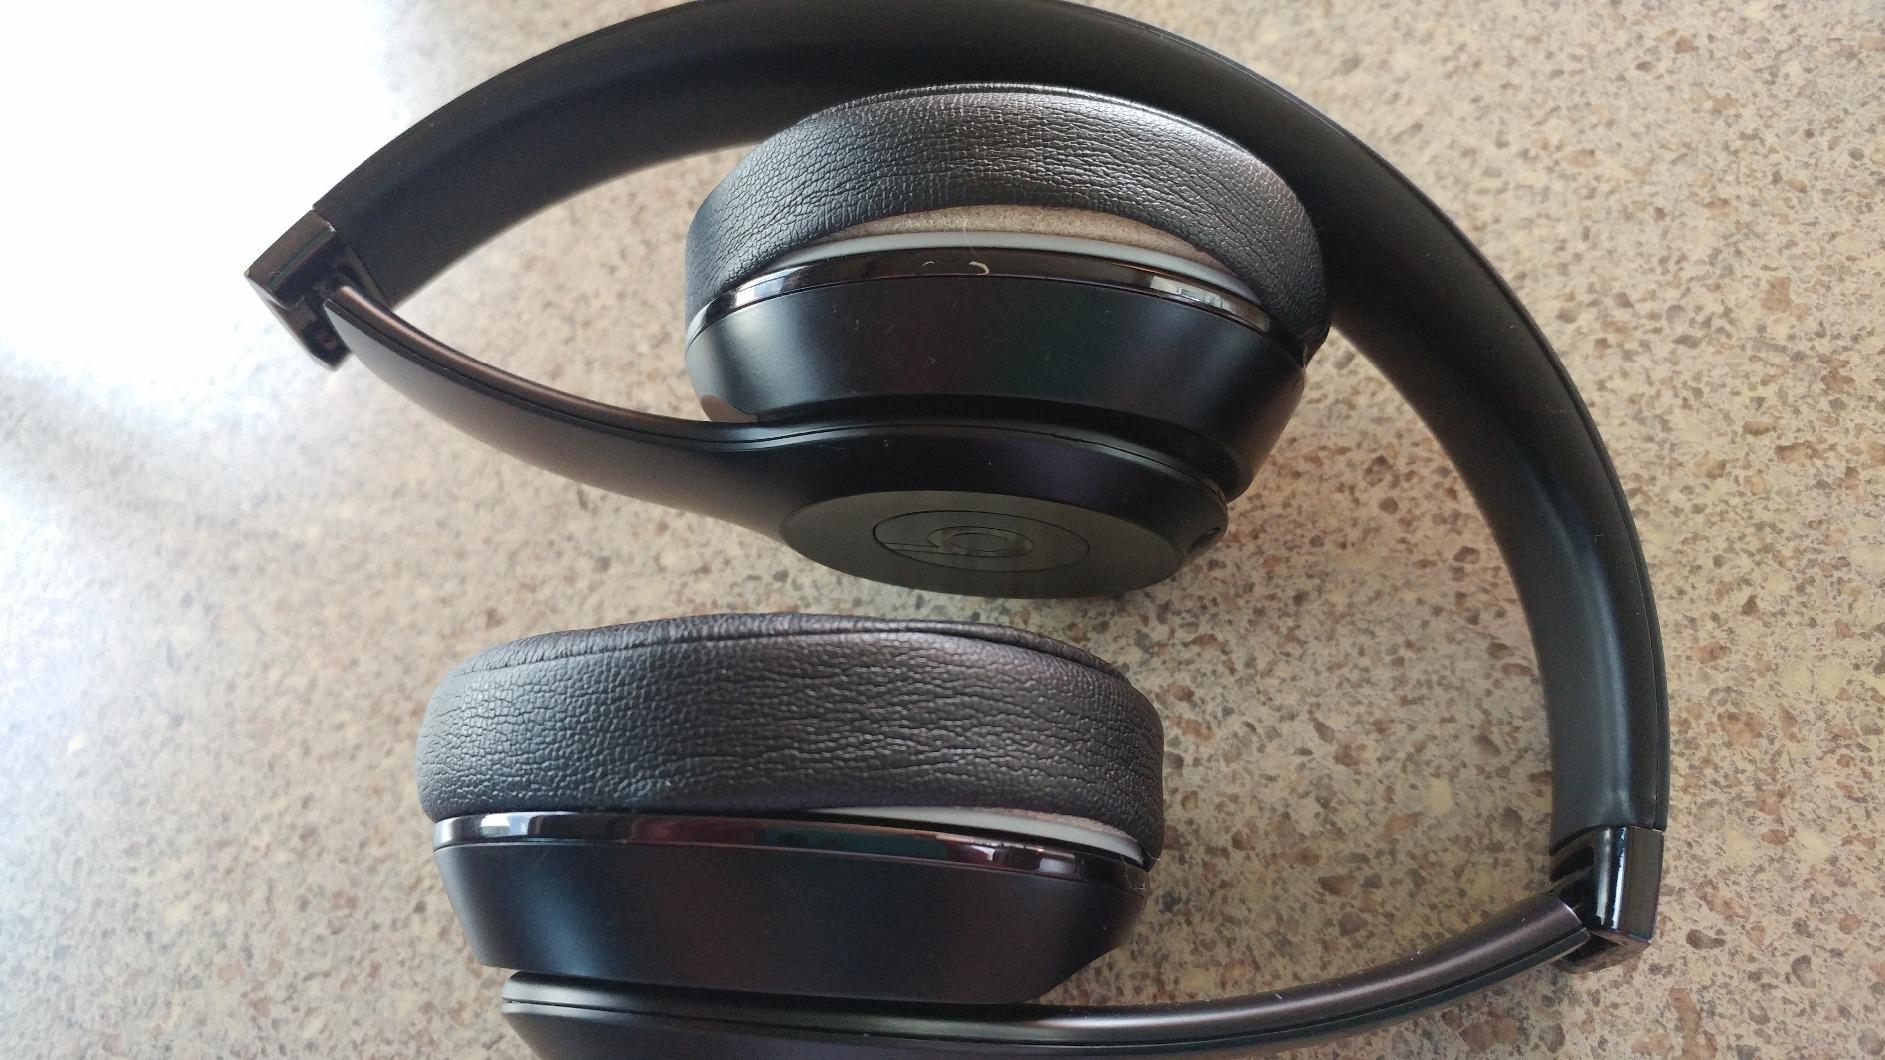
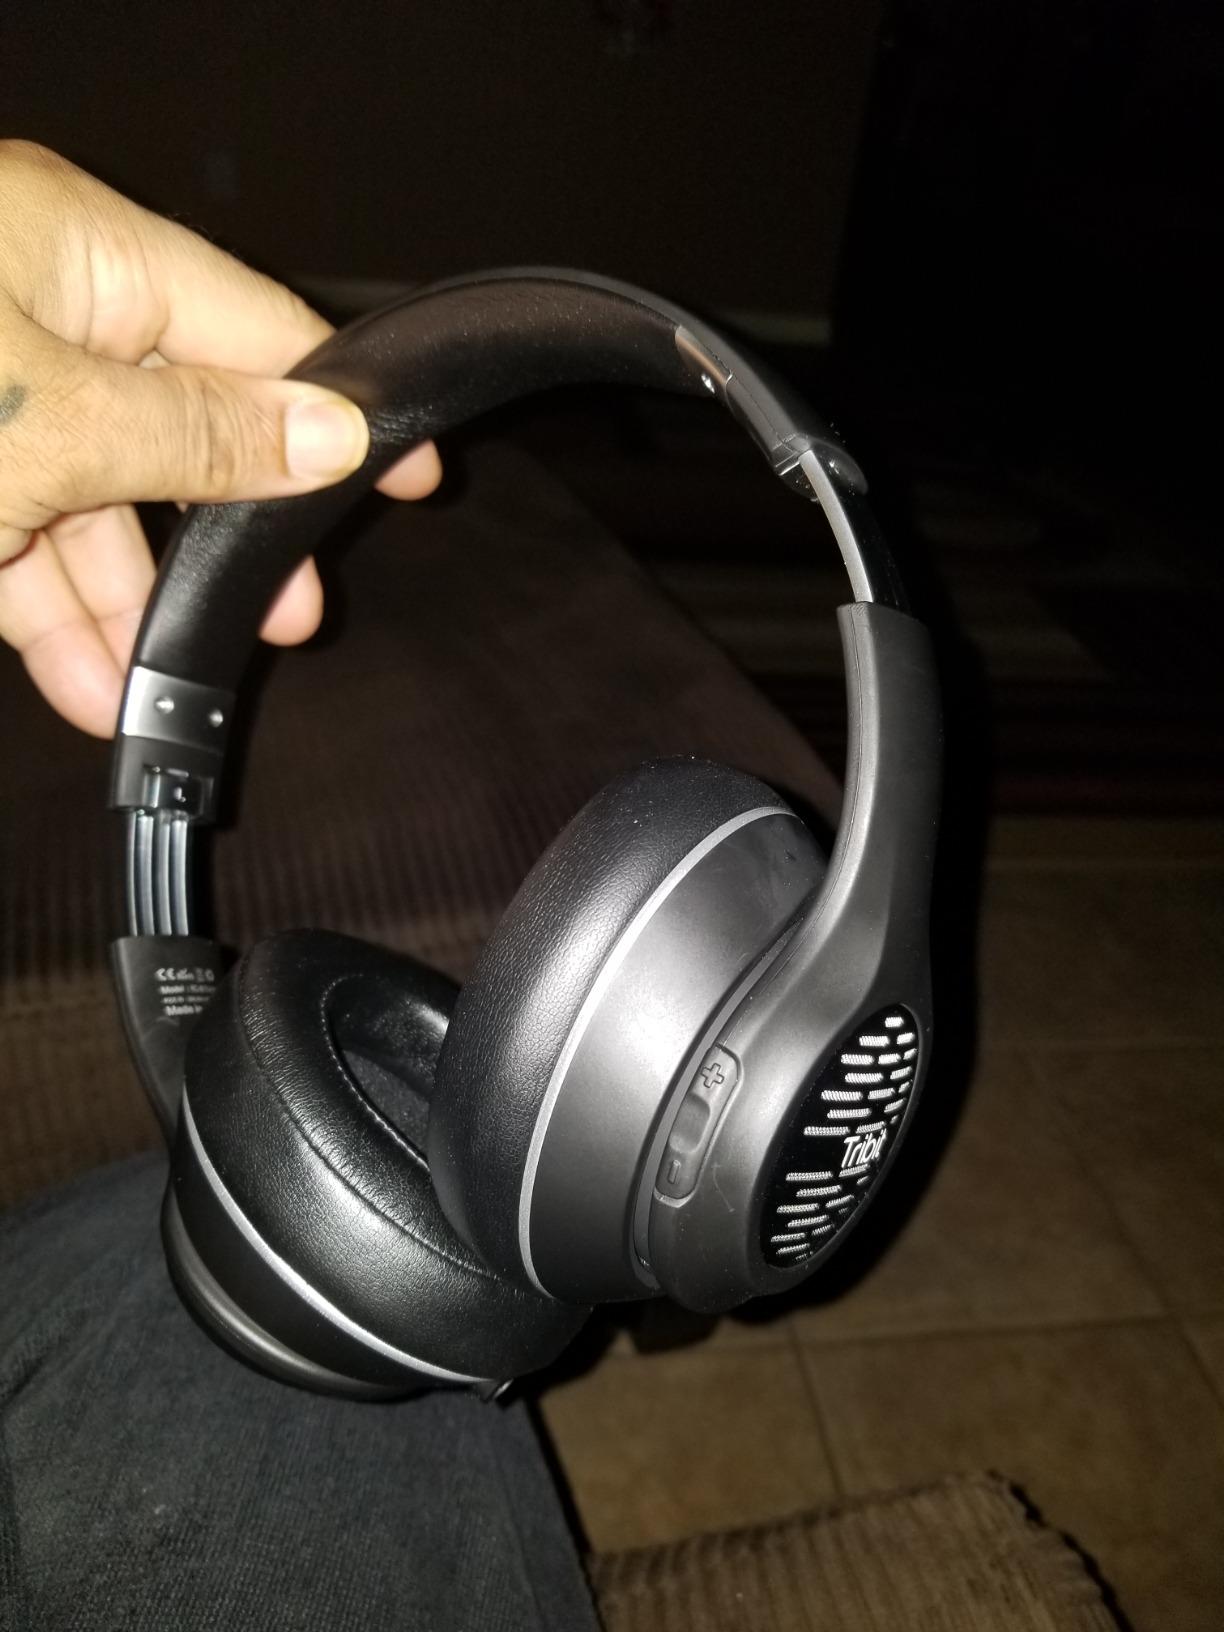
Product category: headphones
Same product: no